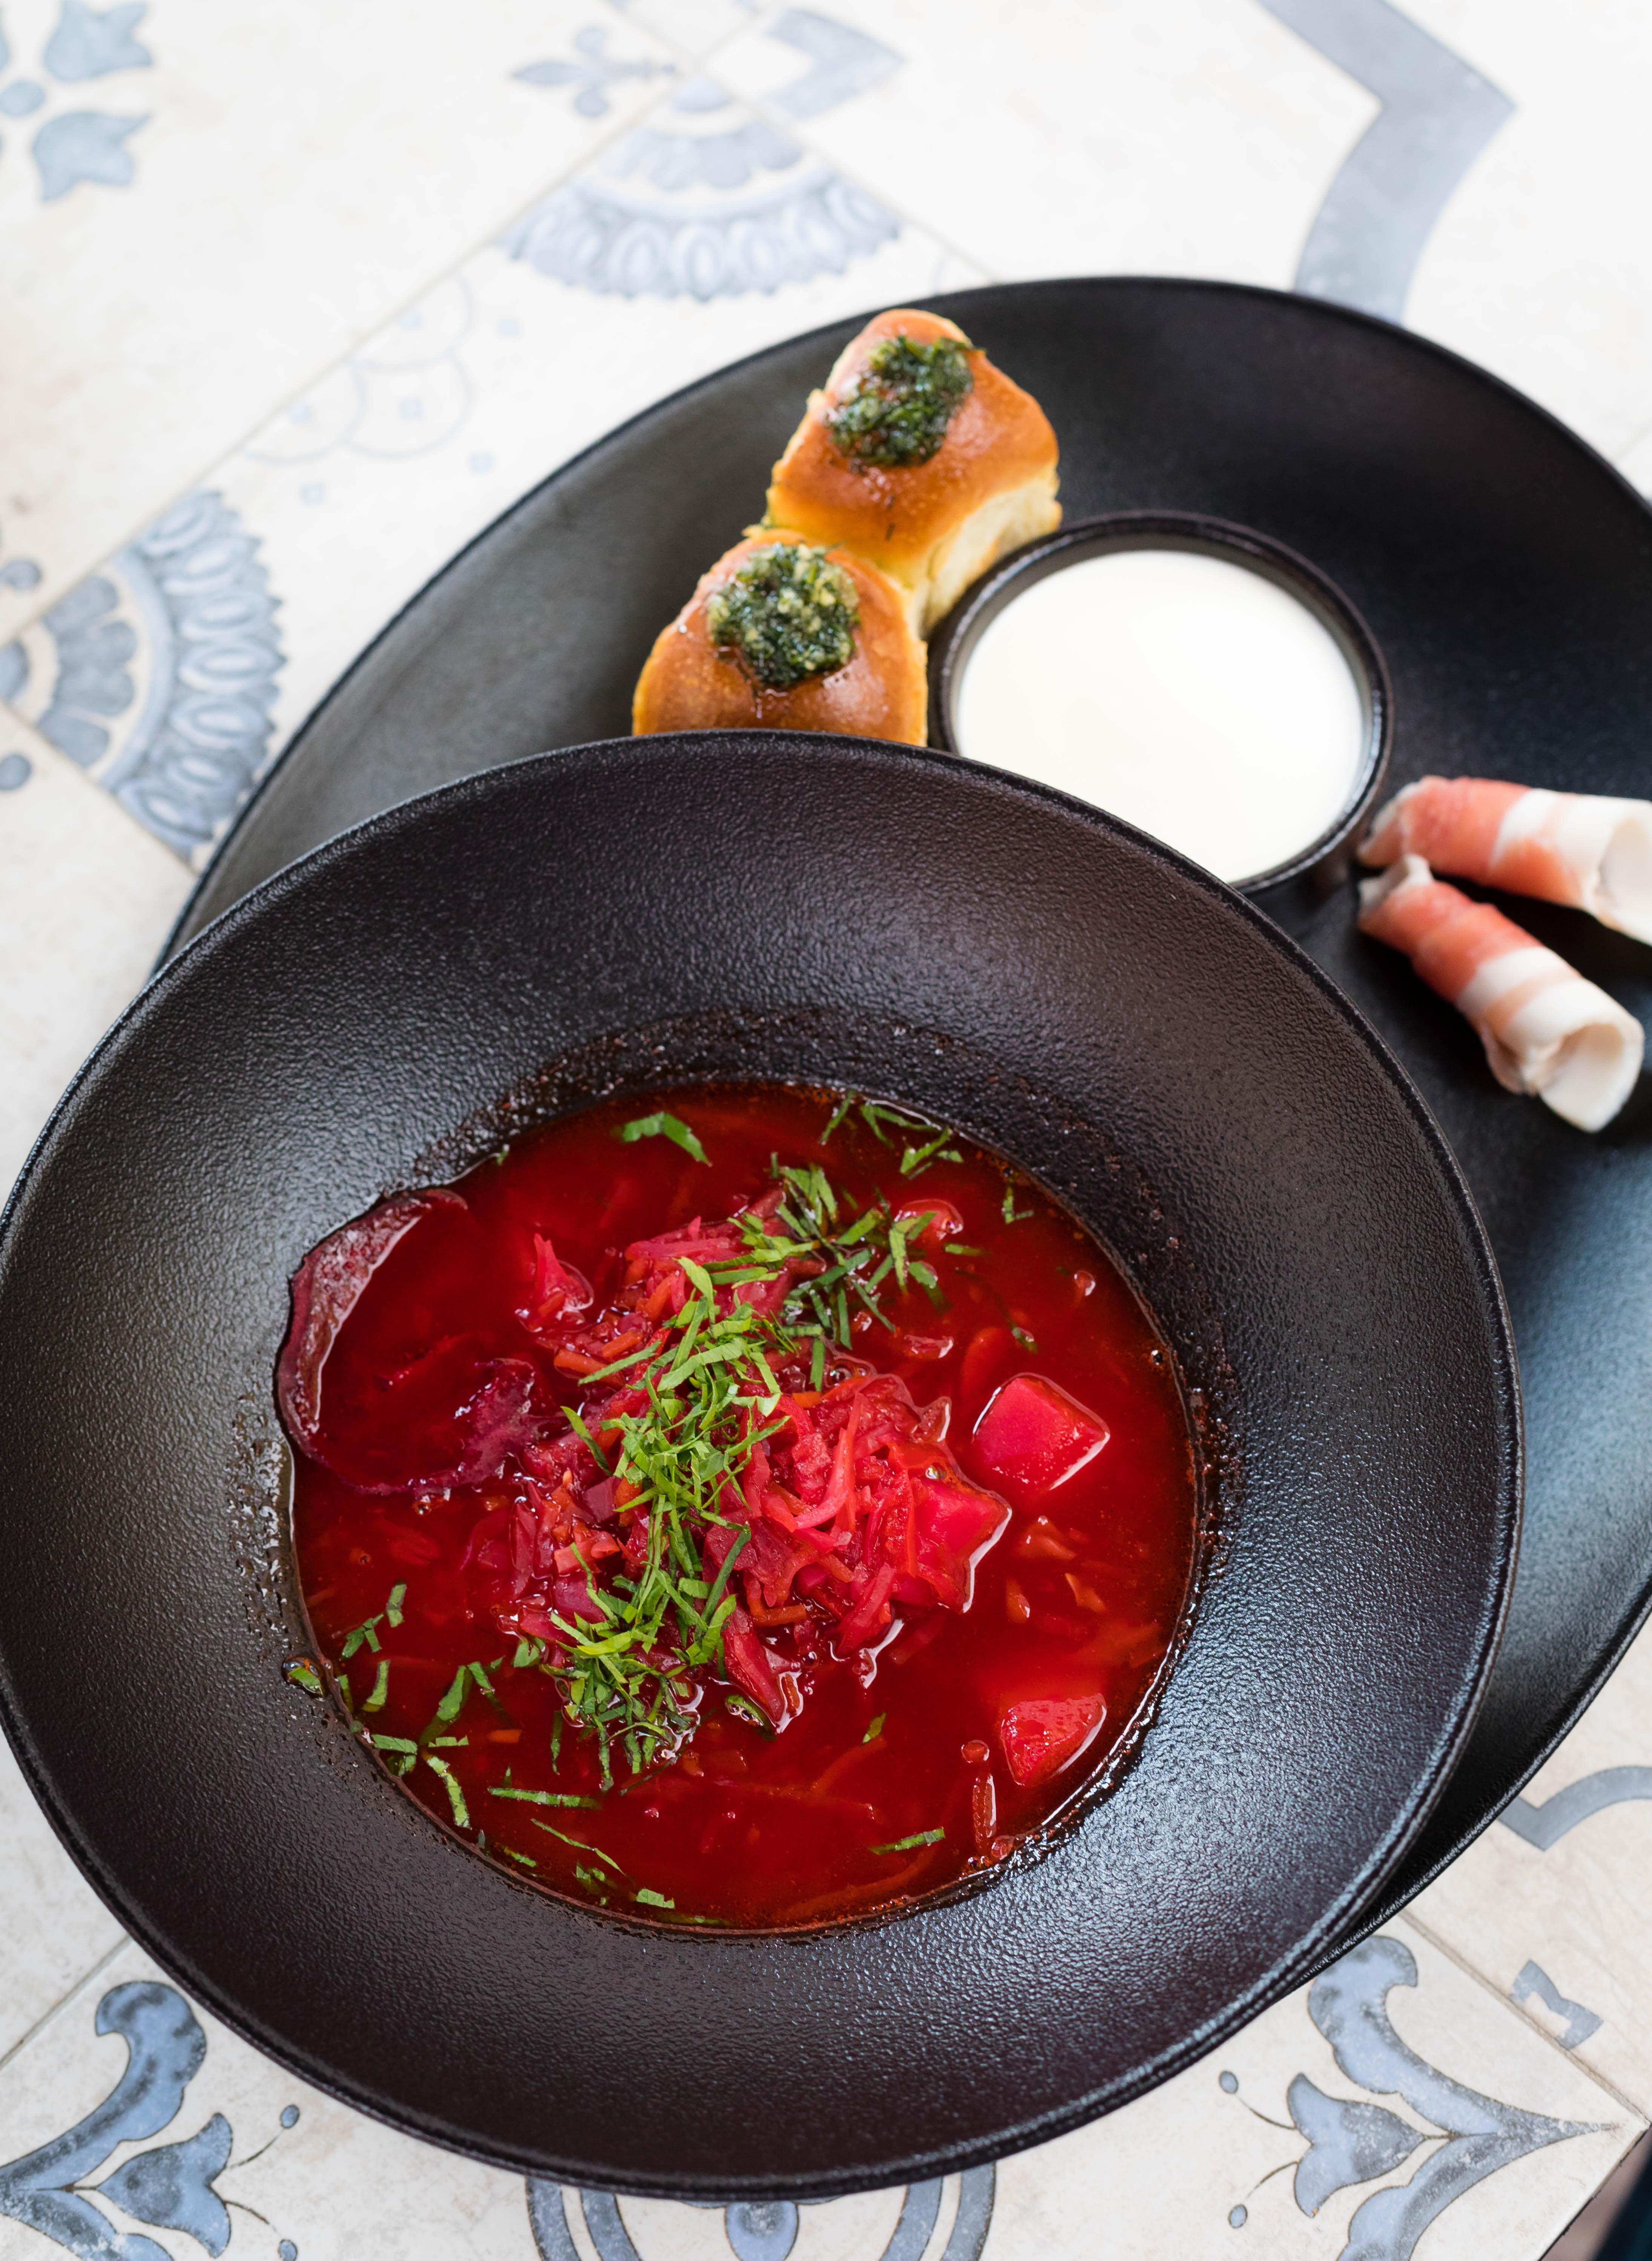
dish, food, cuisine, ingredient, recipe, soup, produce, borscht, cookware and bakeware, Gazpacho, frying pan